T. Fisher Unwin

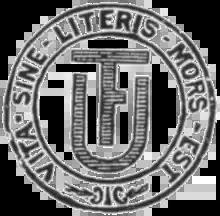

T. Fisher Unwin was the London publishing house founded by Thomas Fisher Unwin, husband of British Liberal politician Jane Cobden in 1882.